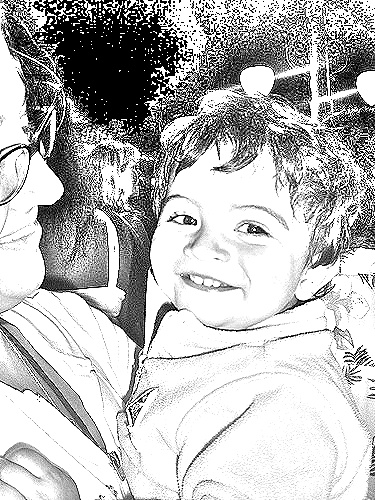
Portrait style: Sketch Portrait